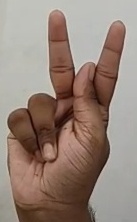
ASL sign: K